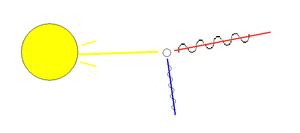
La plume, élément caractéristique de la classe des oiseaux, est une production tégumentaire complexe constituée de β-kératine. Comme les poils, les écailles, les ongles, les griffes ou les sabots, les plumes sont des phanères.